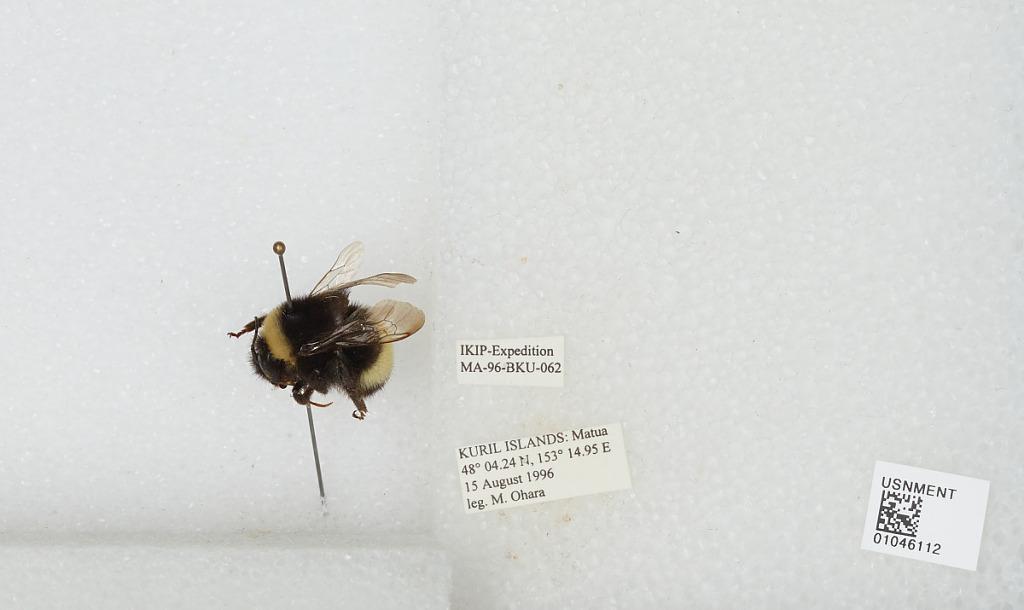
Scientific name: Bombus sp.
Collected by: M. Ohara
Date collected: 1996-8-15
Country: Russia
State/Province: Sakhalin
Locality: Matua, Kuril Islands
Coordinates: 48.0706, 153.249